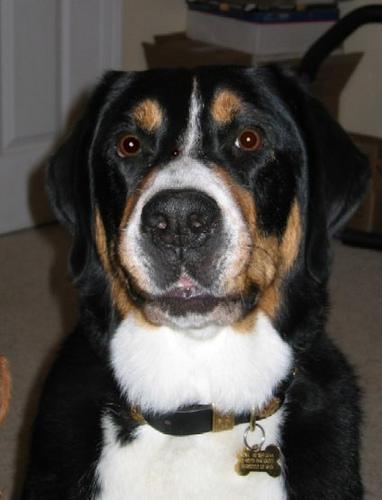
Greater_Swiss_Mountain_dog